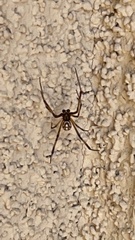
Species: Lactrodectus_hesperus